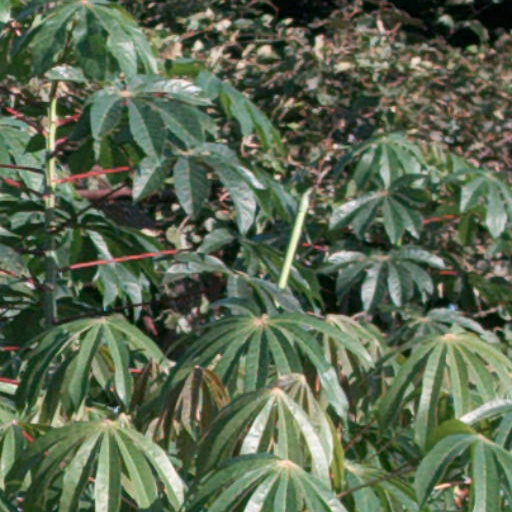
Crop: cassava